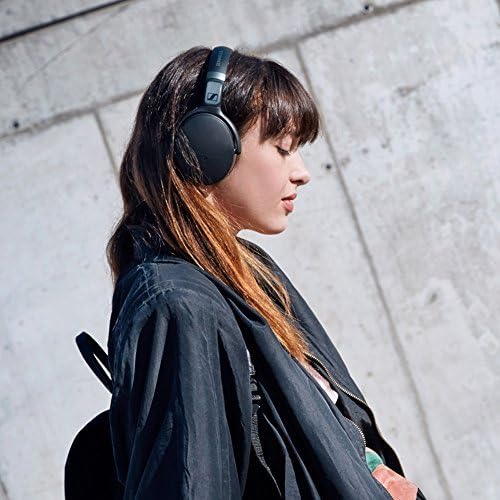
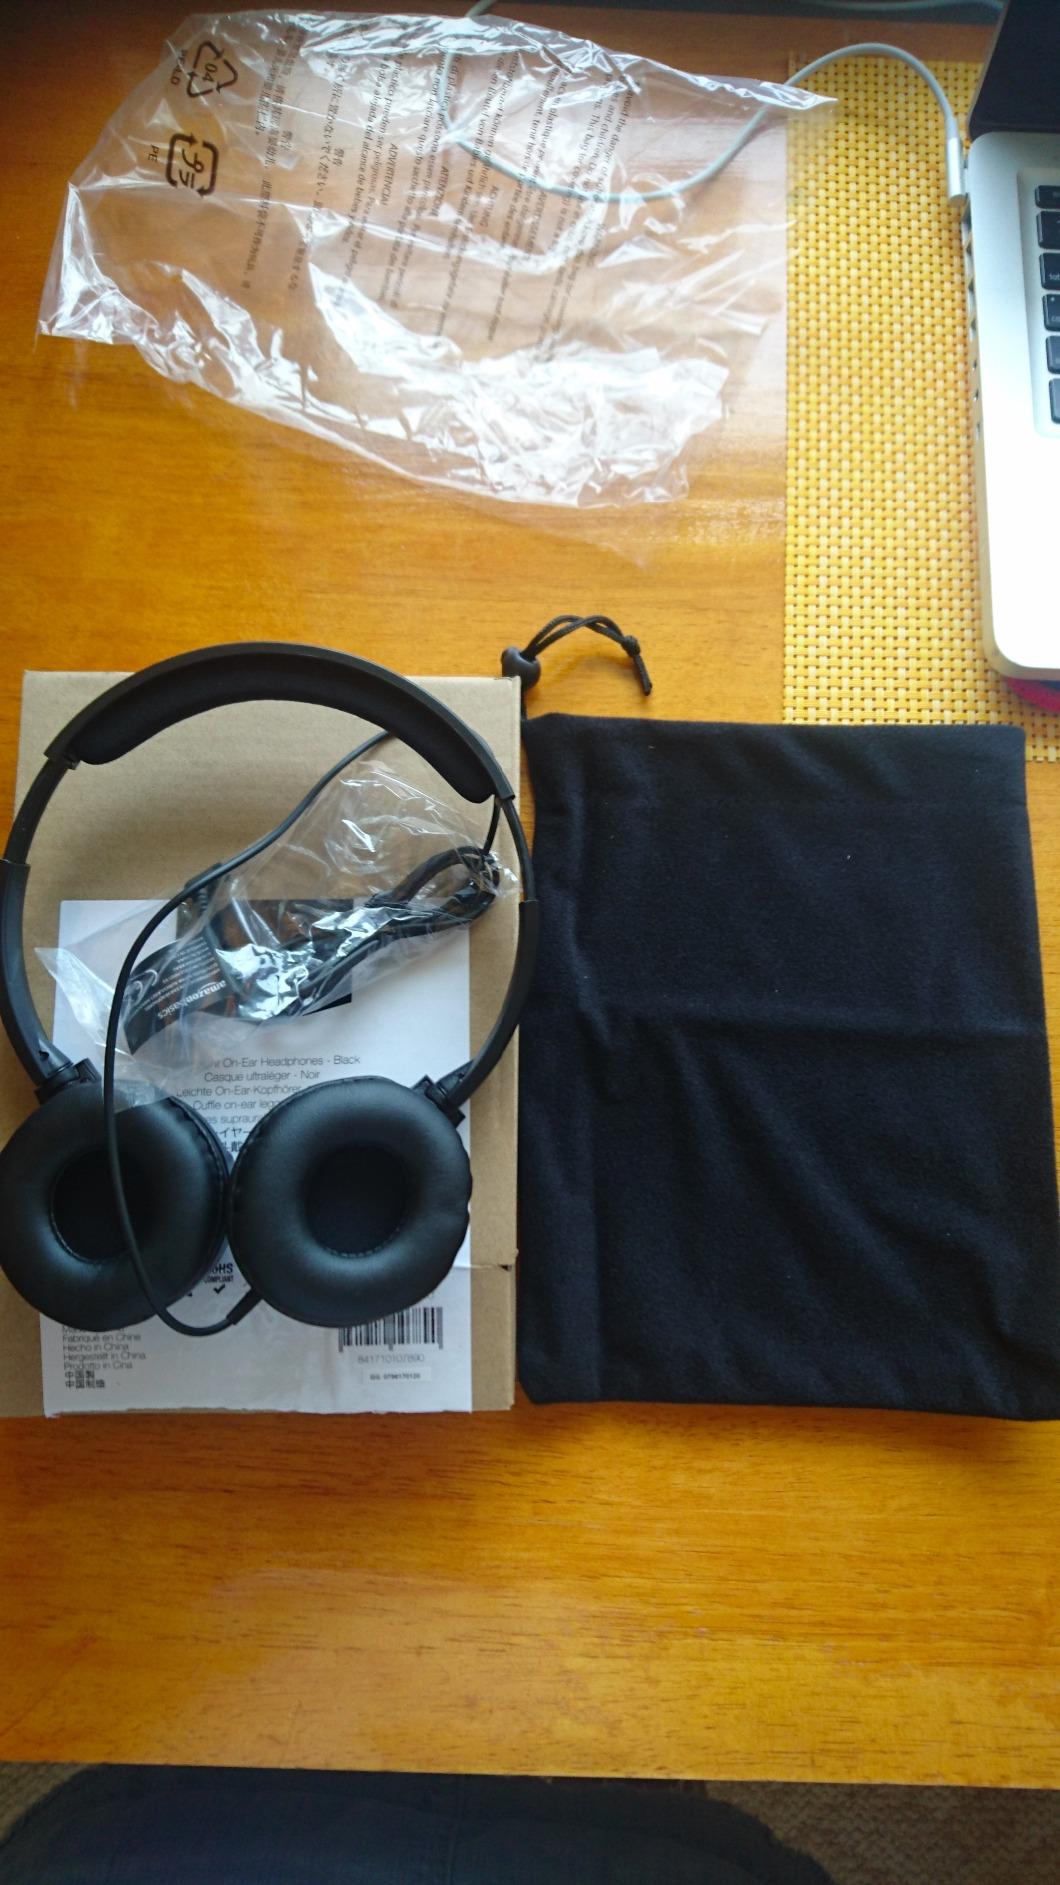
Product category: headphones
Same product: no